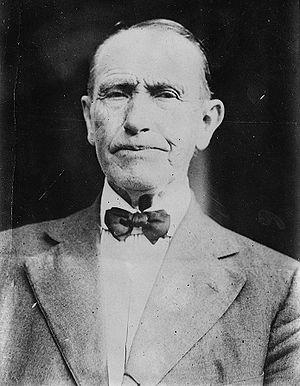
Calvin Coolidge / Præsidentperiode (1923–1929)
Coolidge's far, John Calvin Coolidge, Sr.
John Calvin Coolidge, Jr. var den 30. amerikanske præsident. Coolidge arbejdede sig som republikansk jurist fra Vermont op ad rangstigen inden for Massachusetts politiske liv, for til sidst at ende som guvernør over delstaten. Hans handlinger under politistrejken i Boston i 1919 bragte ham i hele nationens søgelys. Snart efter blev han valgt som den 29. amerikanske vicepræsident i 1920 og opnåede præsidentembedet efter Warren G. Hardings død. Efter at være blevet folkevalgt som præsident ved valget i 1924 fik han ry for at være minimalstats-konservativ.